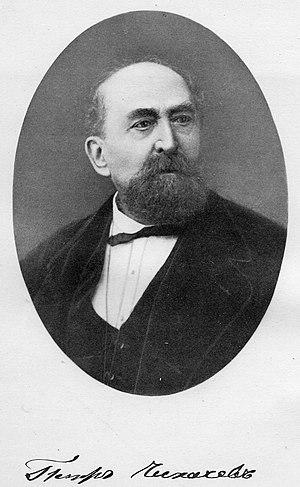
Piotr Alexandrovitch Tchikhatchov, né le 28 août 1808 à Gatchina et mort le 13 octobre 1890 à Florence, est un géographe, géologue et explorateur russe d'expression française. Il a laissé son nom aux monts Tchikhatchov dans l'Altaï. Son abréviation botanique est Tchich.